Surface marker buoy

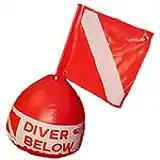
Inflatable surface marker buoy

A surface marker buoy, SMB, dive float or simply a blob is a buoy used by scuba divers, at the end of a line from the diver, intended to indicate the diver's position to people at the surface while the diver is underwater. Two kinds are used; one (SMB) is towed for the whole dive, and indicates the position of the dive group throughout the dive, and the other, a delayed surface marker buoy, DSMB or decompression buoy, is deployed towards the end of the dive as a signal to the surface that the divers have started to ascend, and where they are going to surface. Both types can also function as a depth reference for controlling speed of ascent and accurately maintaining depth at decompression stops. Surface marker buoys are also used by freedivers in open water, to indicate the approximate position of the diver when submerged. They may also be used to support a catch bag or fish stringer by underwater hunters and collectors. A DSMB is considered by recreational scuba divers and service providers to be a highly important item of safety equipment, yet its use is not part of the entry level recreational diver training for all training agencies, and there are significant hazards associated with incompetent use.